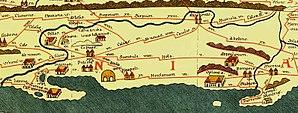
Golfe de Naples, Tabula Peutinger Español: Golfo de Nápoles Tabula Peutingeriana